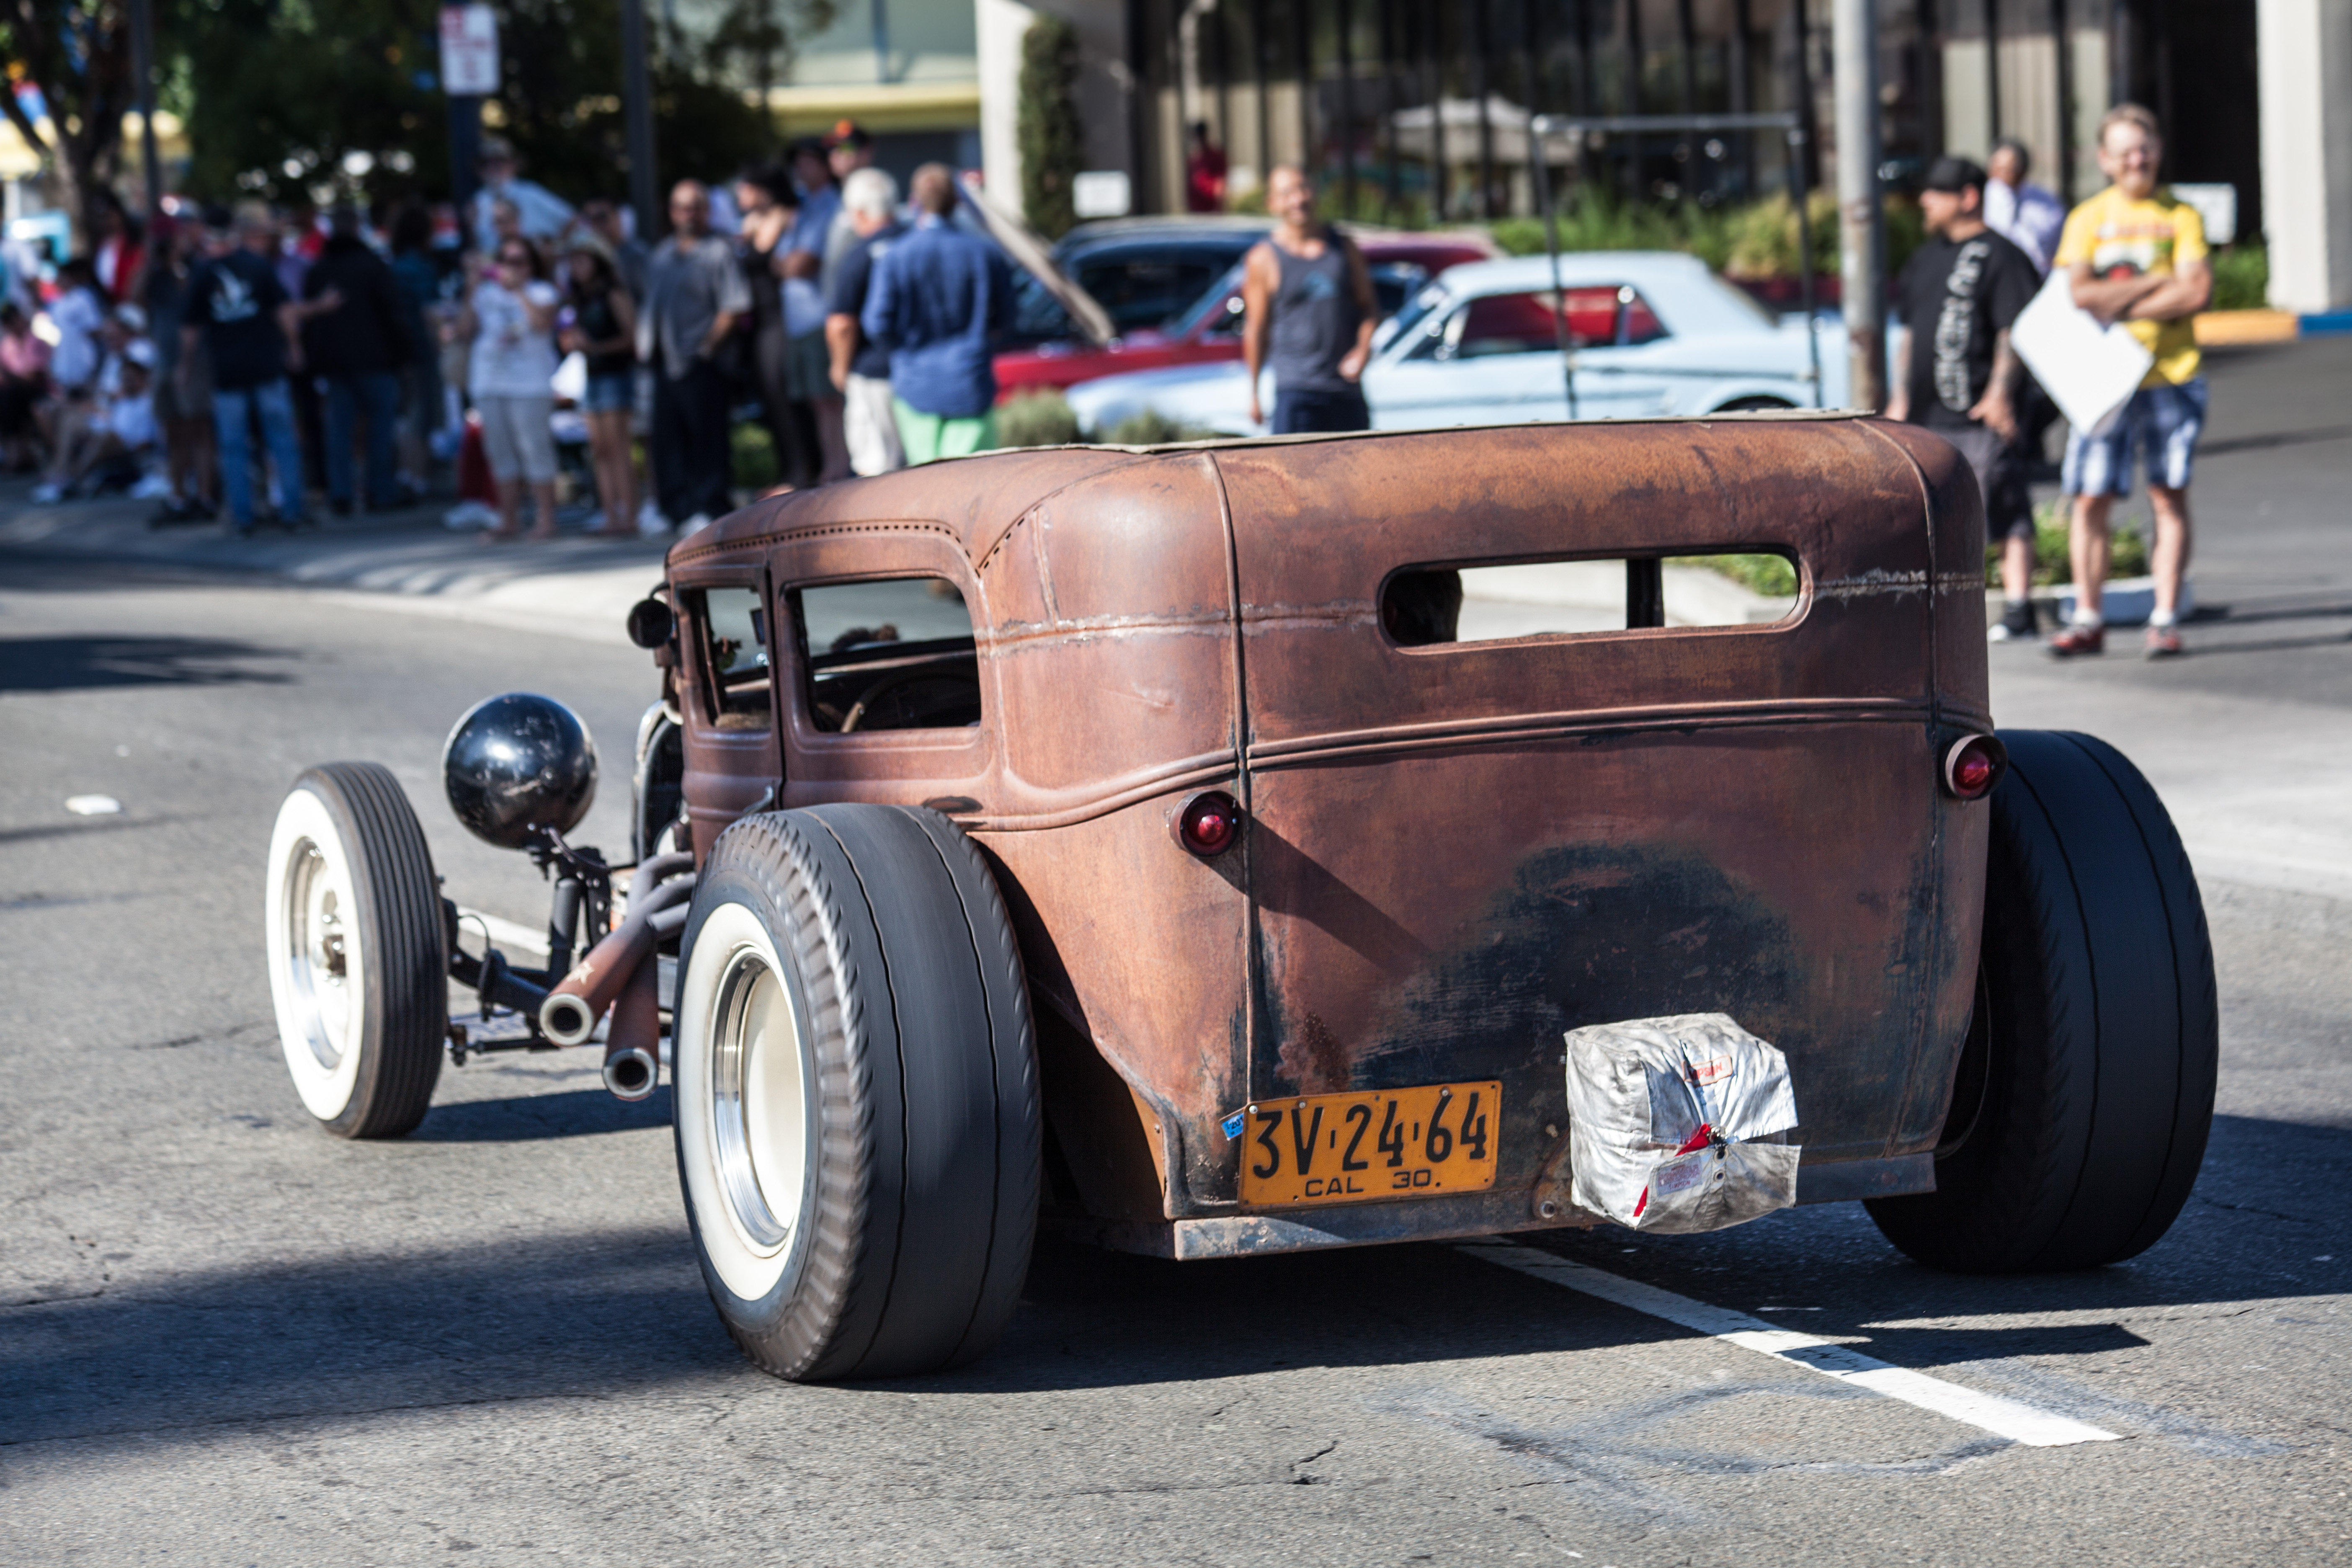
car, vehicle, motor vehicle, vintage car, classic, antique car, hot rod, auto show, land vehicle, touring car, automobile make, automotive design, luxury vehicle